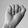
ASL letter: A